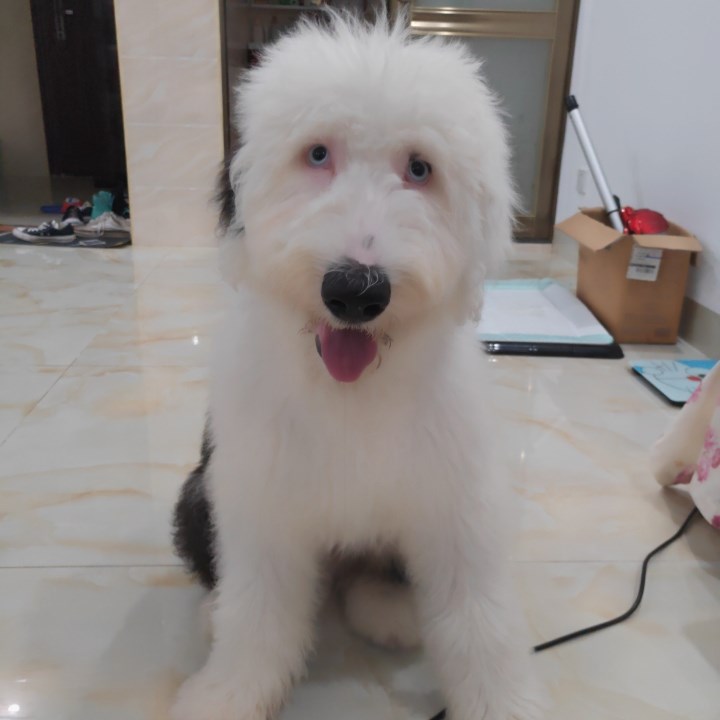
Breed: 257-n000108-Old_English_sheepdog